Security bag

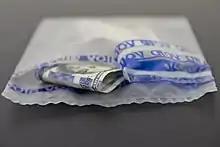
Tamper evident bag tape providing additional layer of security

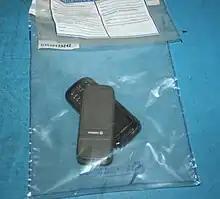
Evidence bag

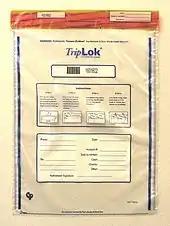
Currency bag

A security bag is a heavy duty bag used to contain high-value products, documents or legally sensitive items. Envelopes with security features are called security envelopes as well as security bags. Cash for deposit in a bank is often placed in a special deposit bag with security features. When they are used to contain items related to a crime, special evidence bags are used. Authentication of signatures and chain of custody are often required.